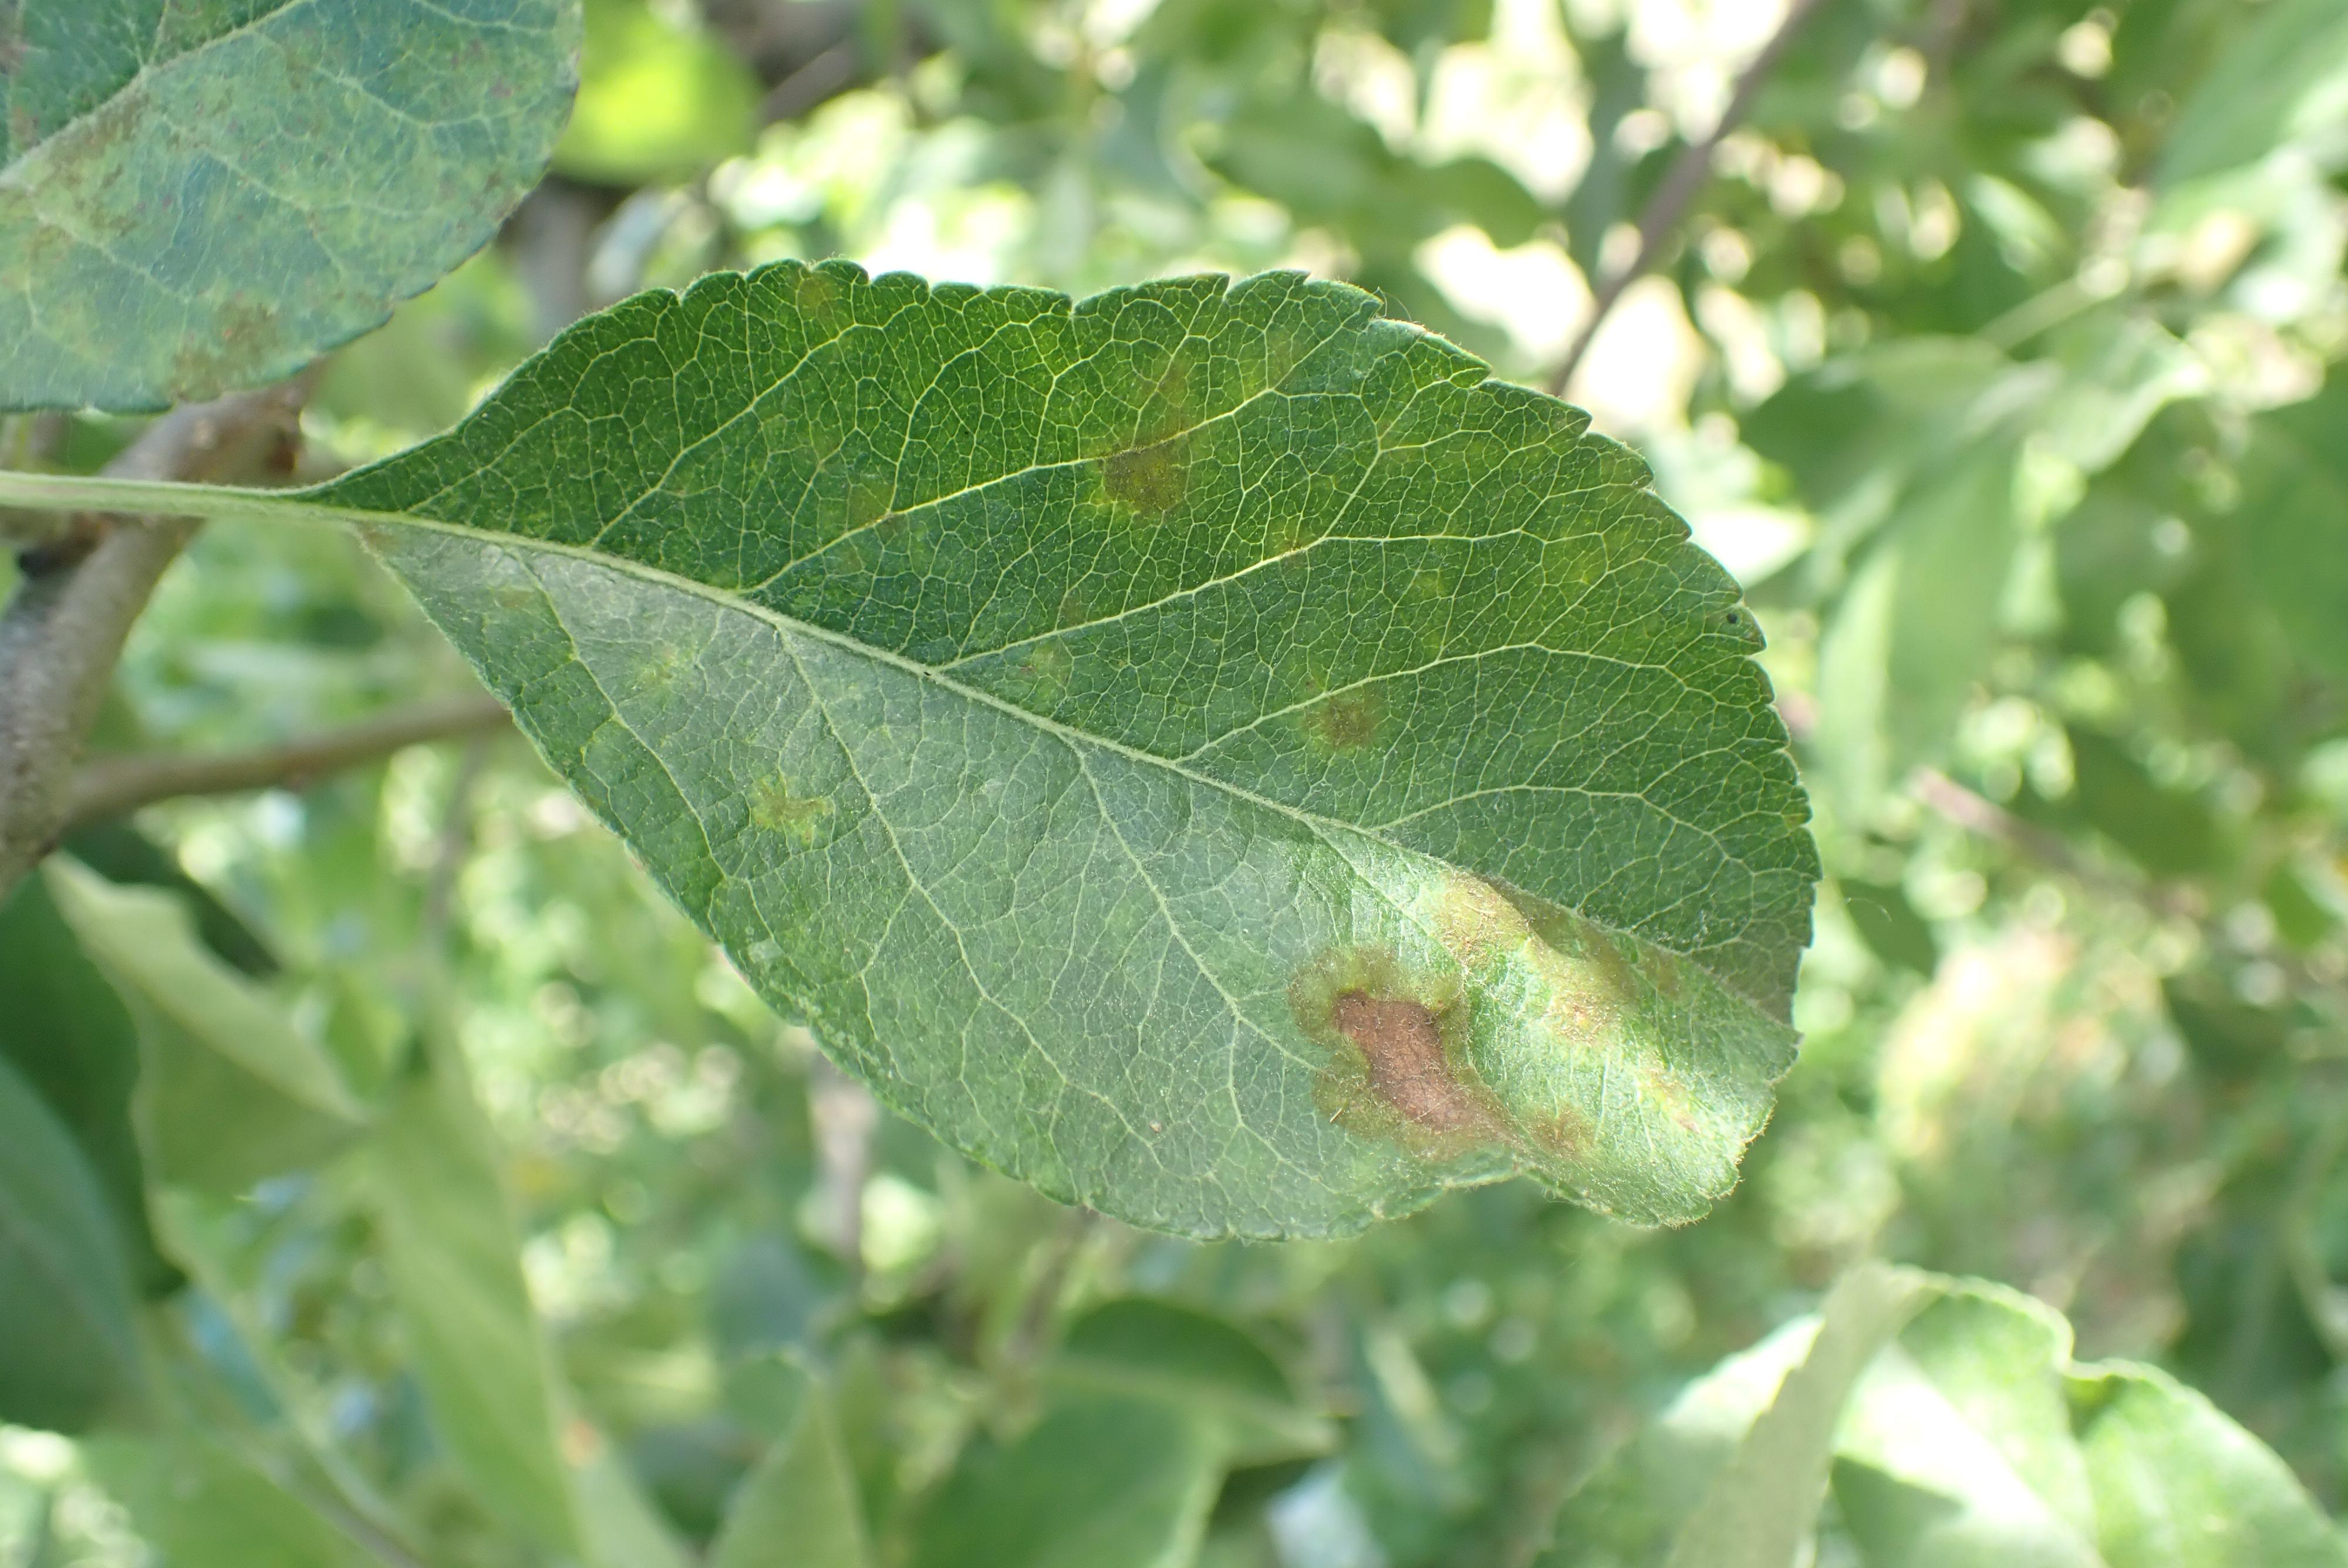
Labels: scab